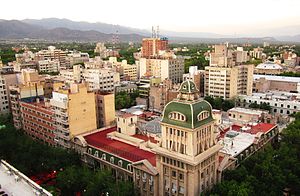
Mendoza
Udsigt over Mendoza
Mendoza er som selvstændig byadministration den attendestørste, og med det samlede byområde, Gran Mendoza, den fjerdestørste by i Argentina, og den ligger i den autonome provins Mendoza.